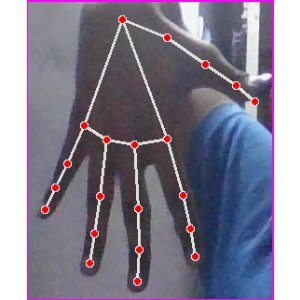
अक्षर: ढ